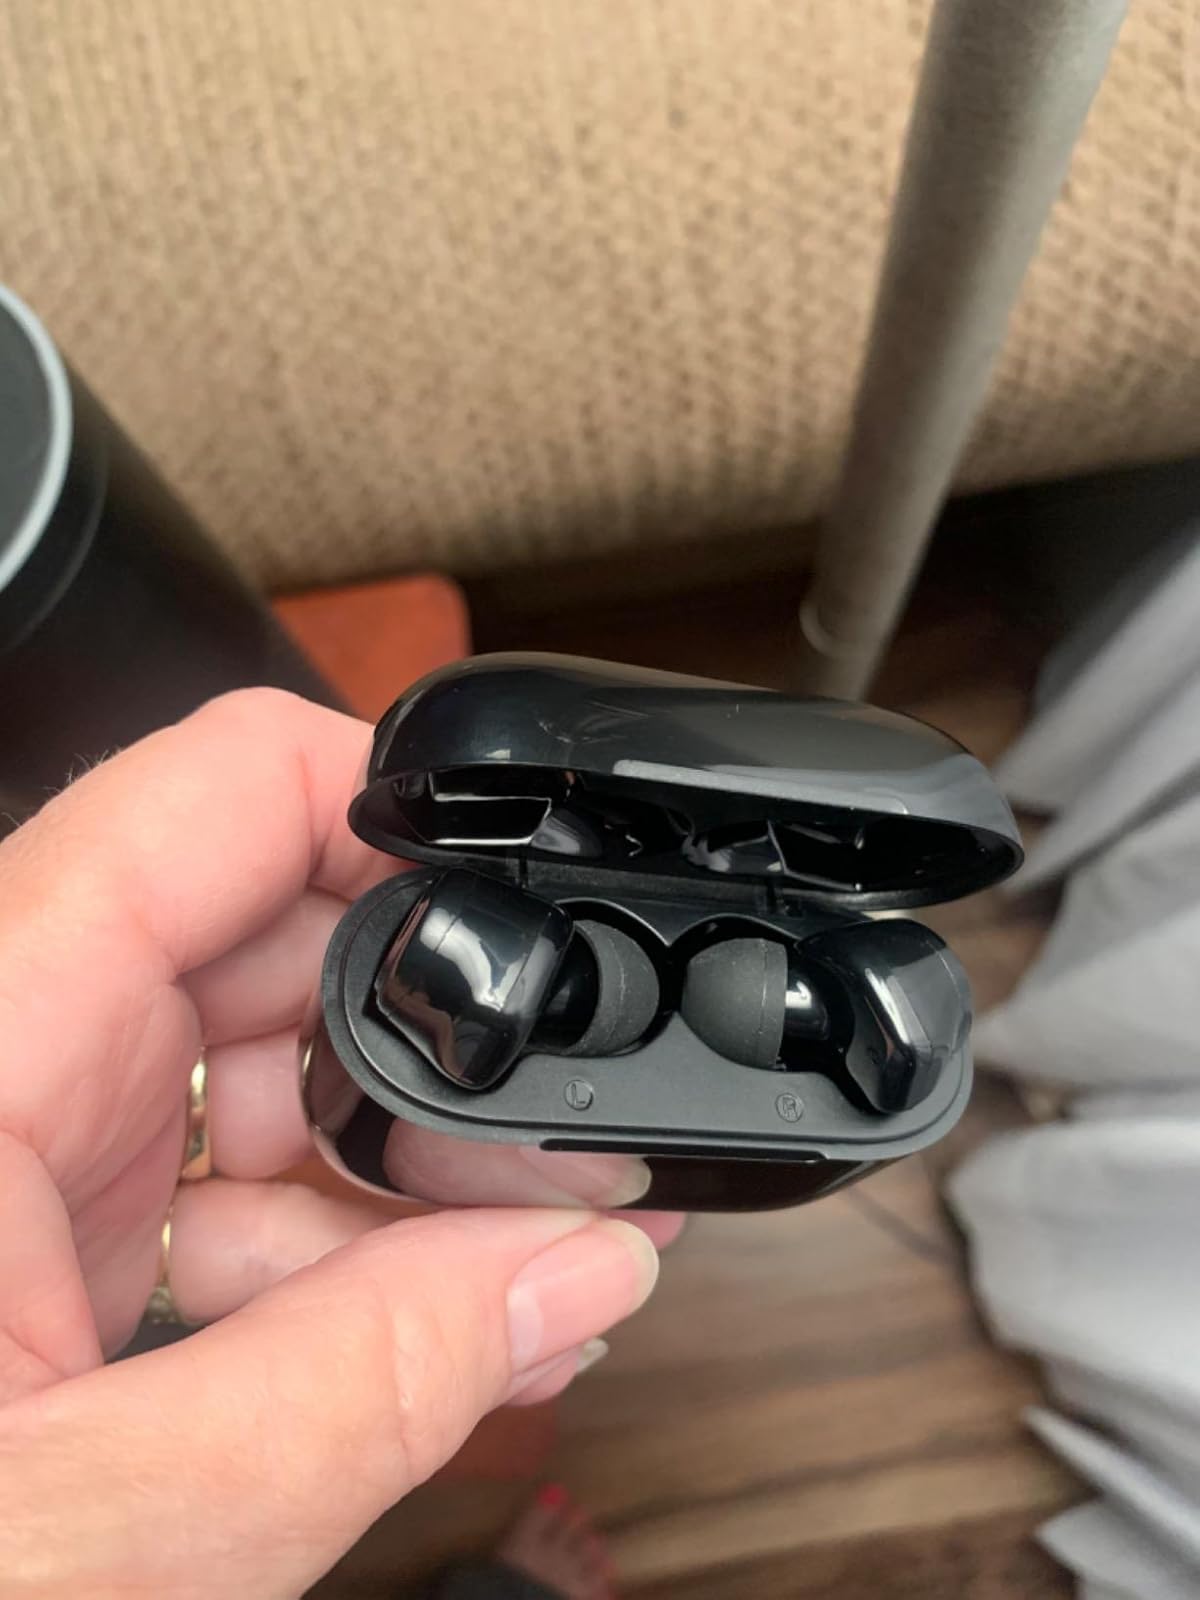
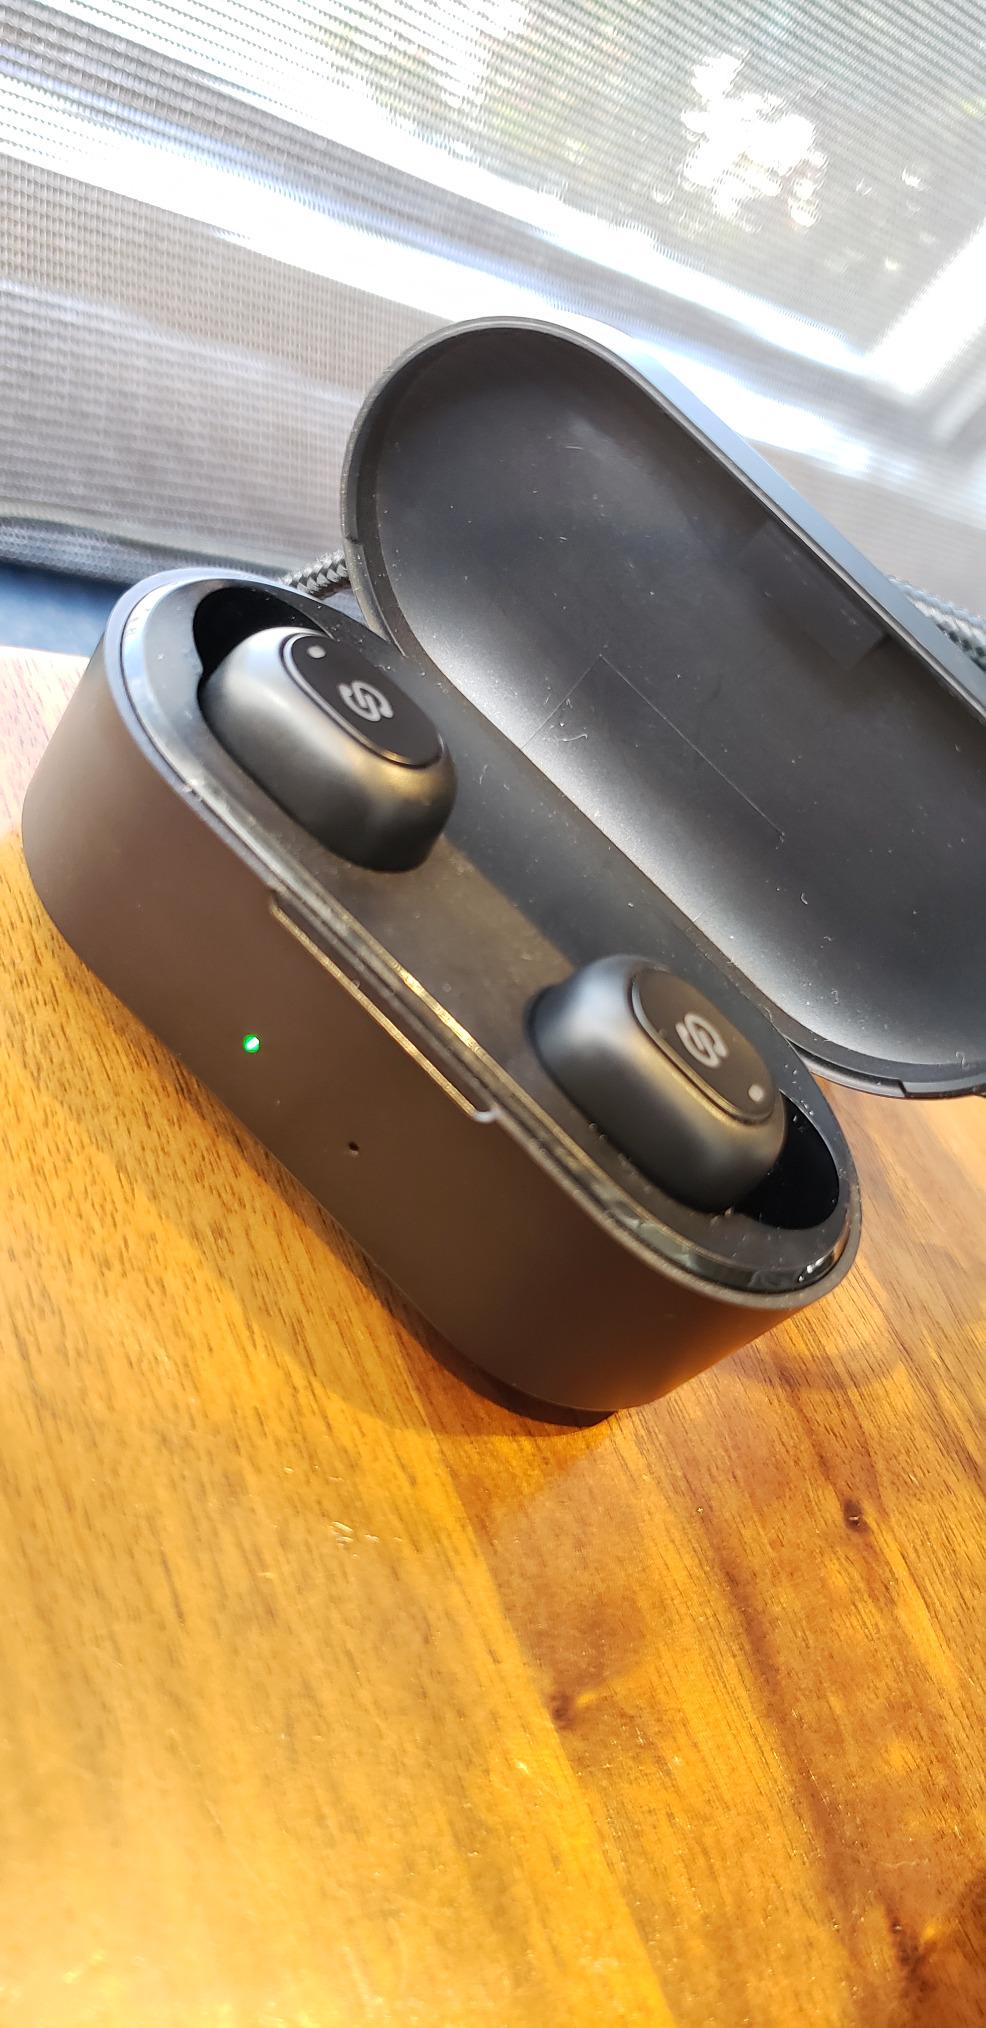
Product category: earbuds
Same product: no